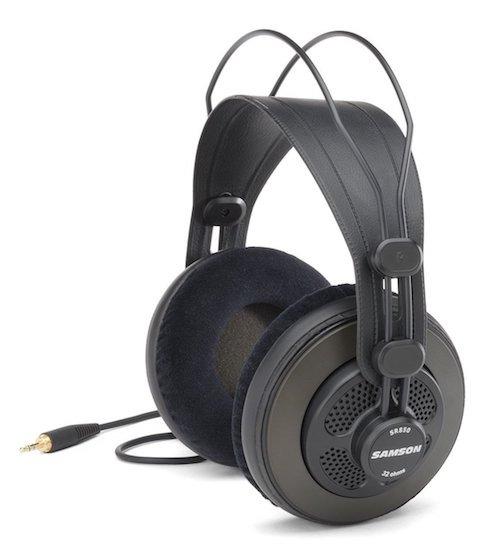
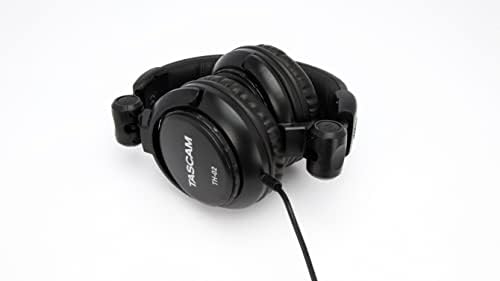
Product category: headphones
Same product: no